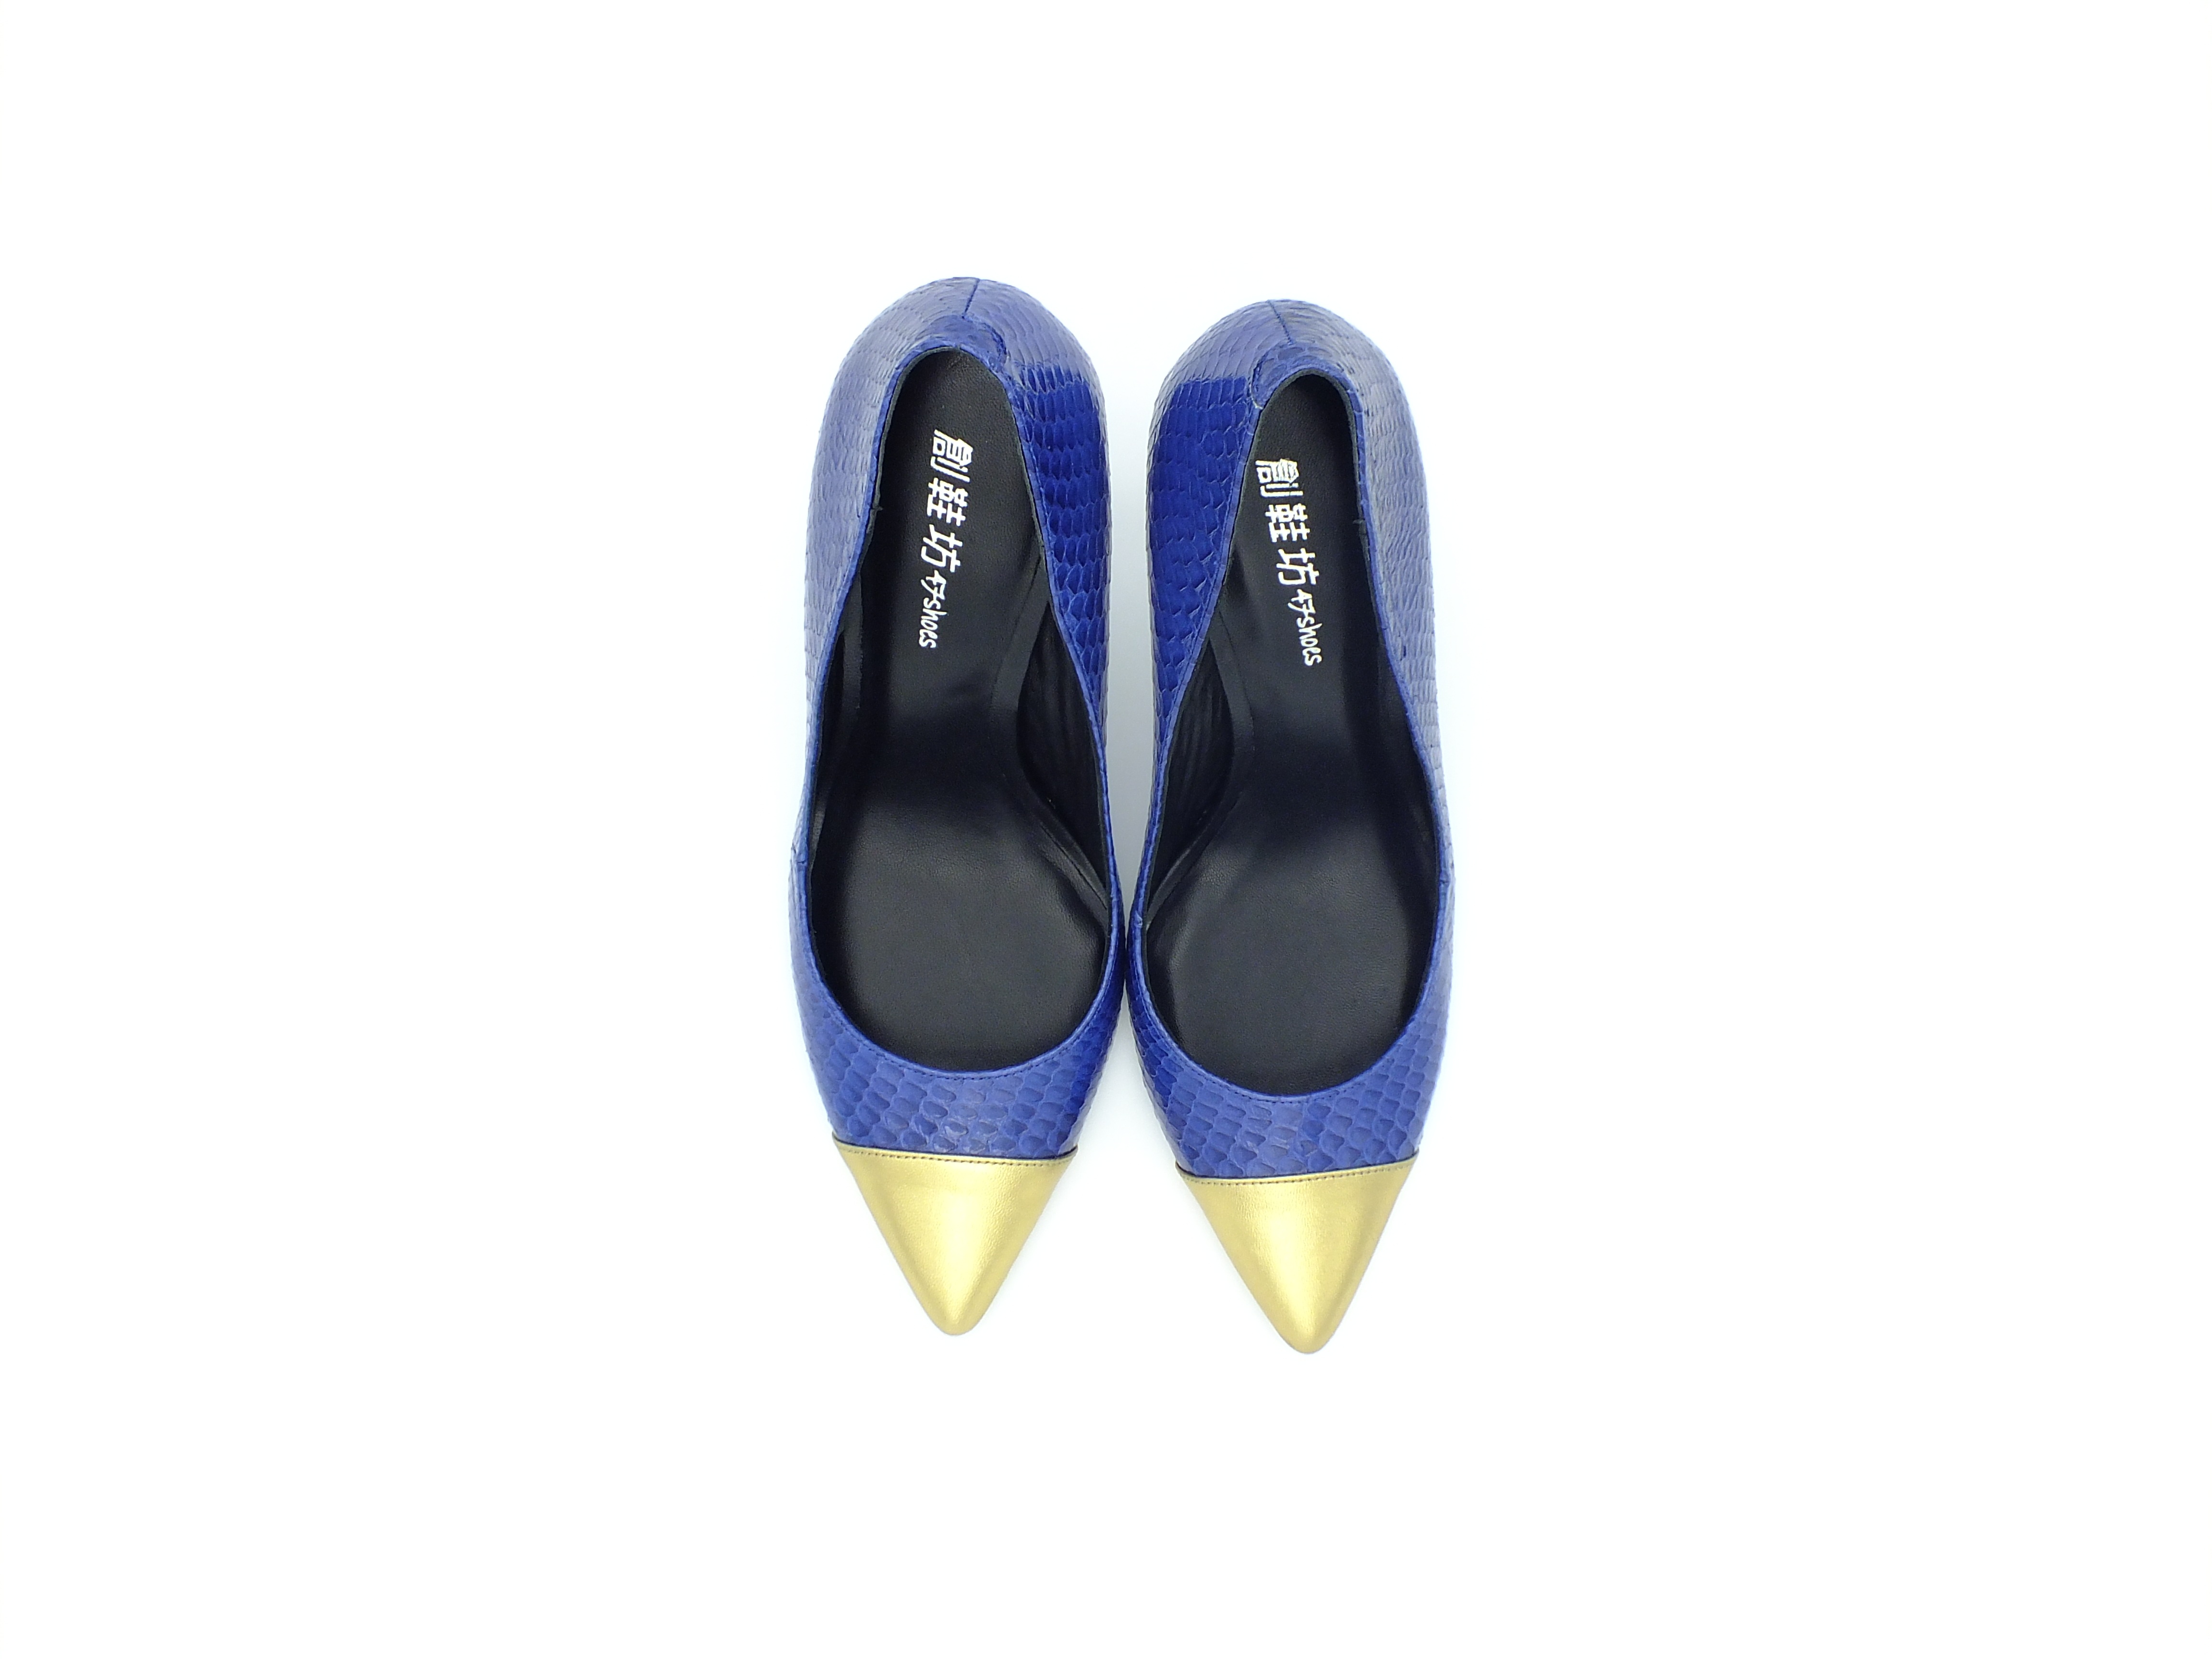
shoe, leather, leg, slipper, product, shoes, footwear, outdoor shoe, electric blue, creative shoes square, custom made